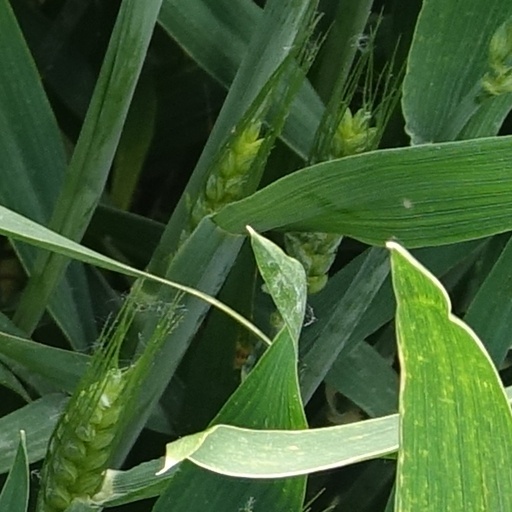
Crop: wheat